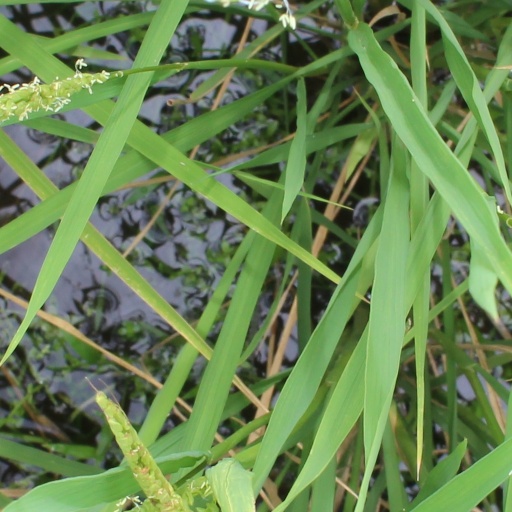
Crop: rice